1999 Algerian Cup final

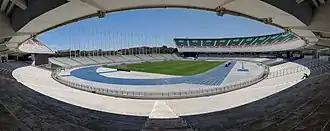
Stade du 5 Juillet hosted the match

The 1999 Algerian Cup Final was the 35th final of the Algerian Cup. The final took place on July 1, 1999, at Stade 5 Juillet 1962 in Algiers with kick-off at 15:00. USM Alger beat JS Kabylie 2-0 to win their fourth Algerian Cup.